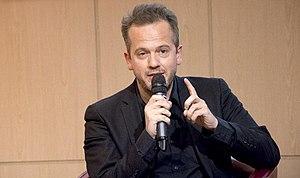
Johan Farjot est un pianiste, chef d'orchestre, compositeur, arrangeur et pédagogue français.